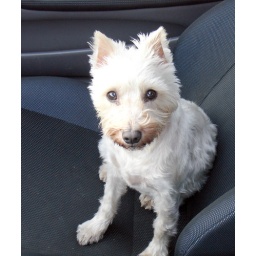
He was jus' sitting in a car in a parking lot, behaving himself. Sunroof was open, so I snapped him.